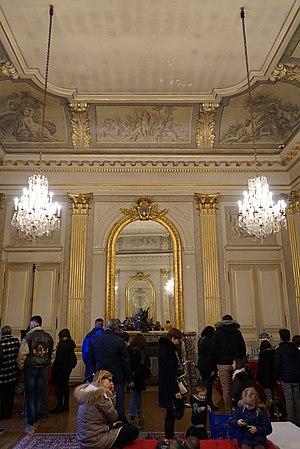
dans le Salon d'apparat de l'hôtel de ville de Châlons-en-Champagne.